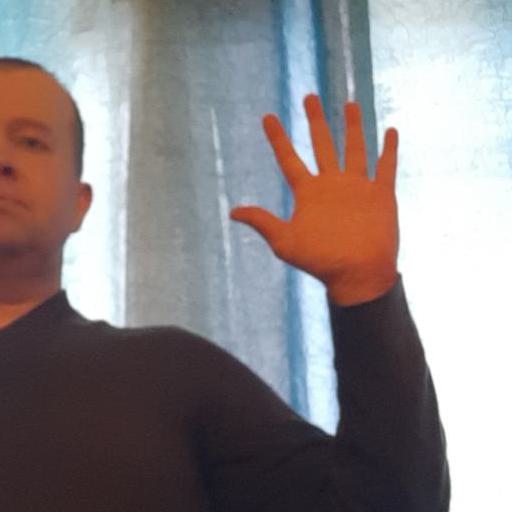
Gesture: palm